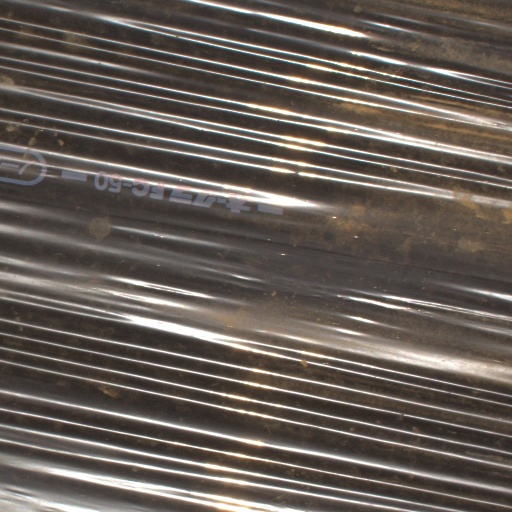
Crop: Jerusalem artichoke